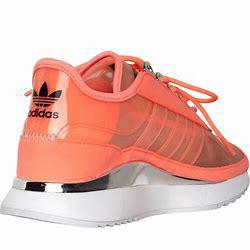
Brand: Adidas
Model: SL Andridge